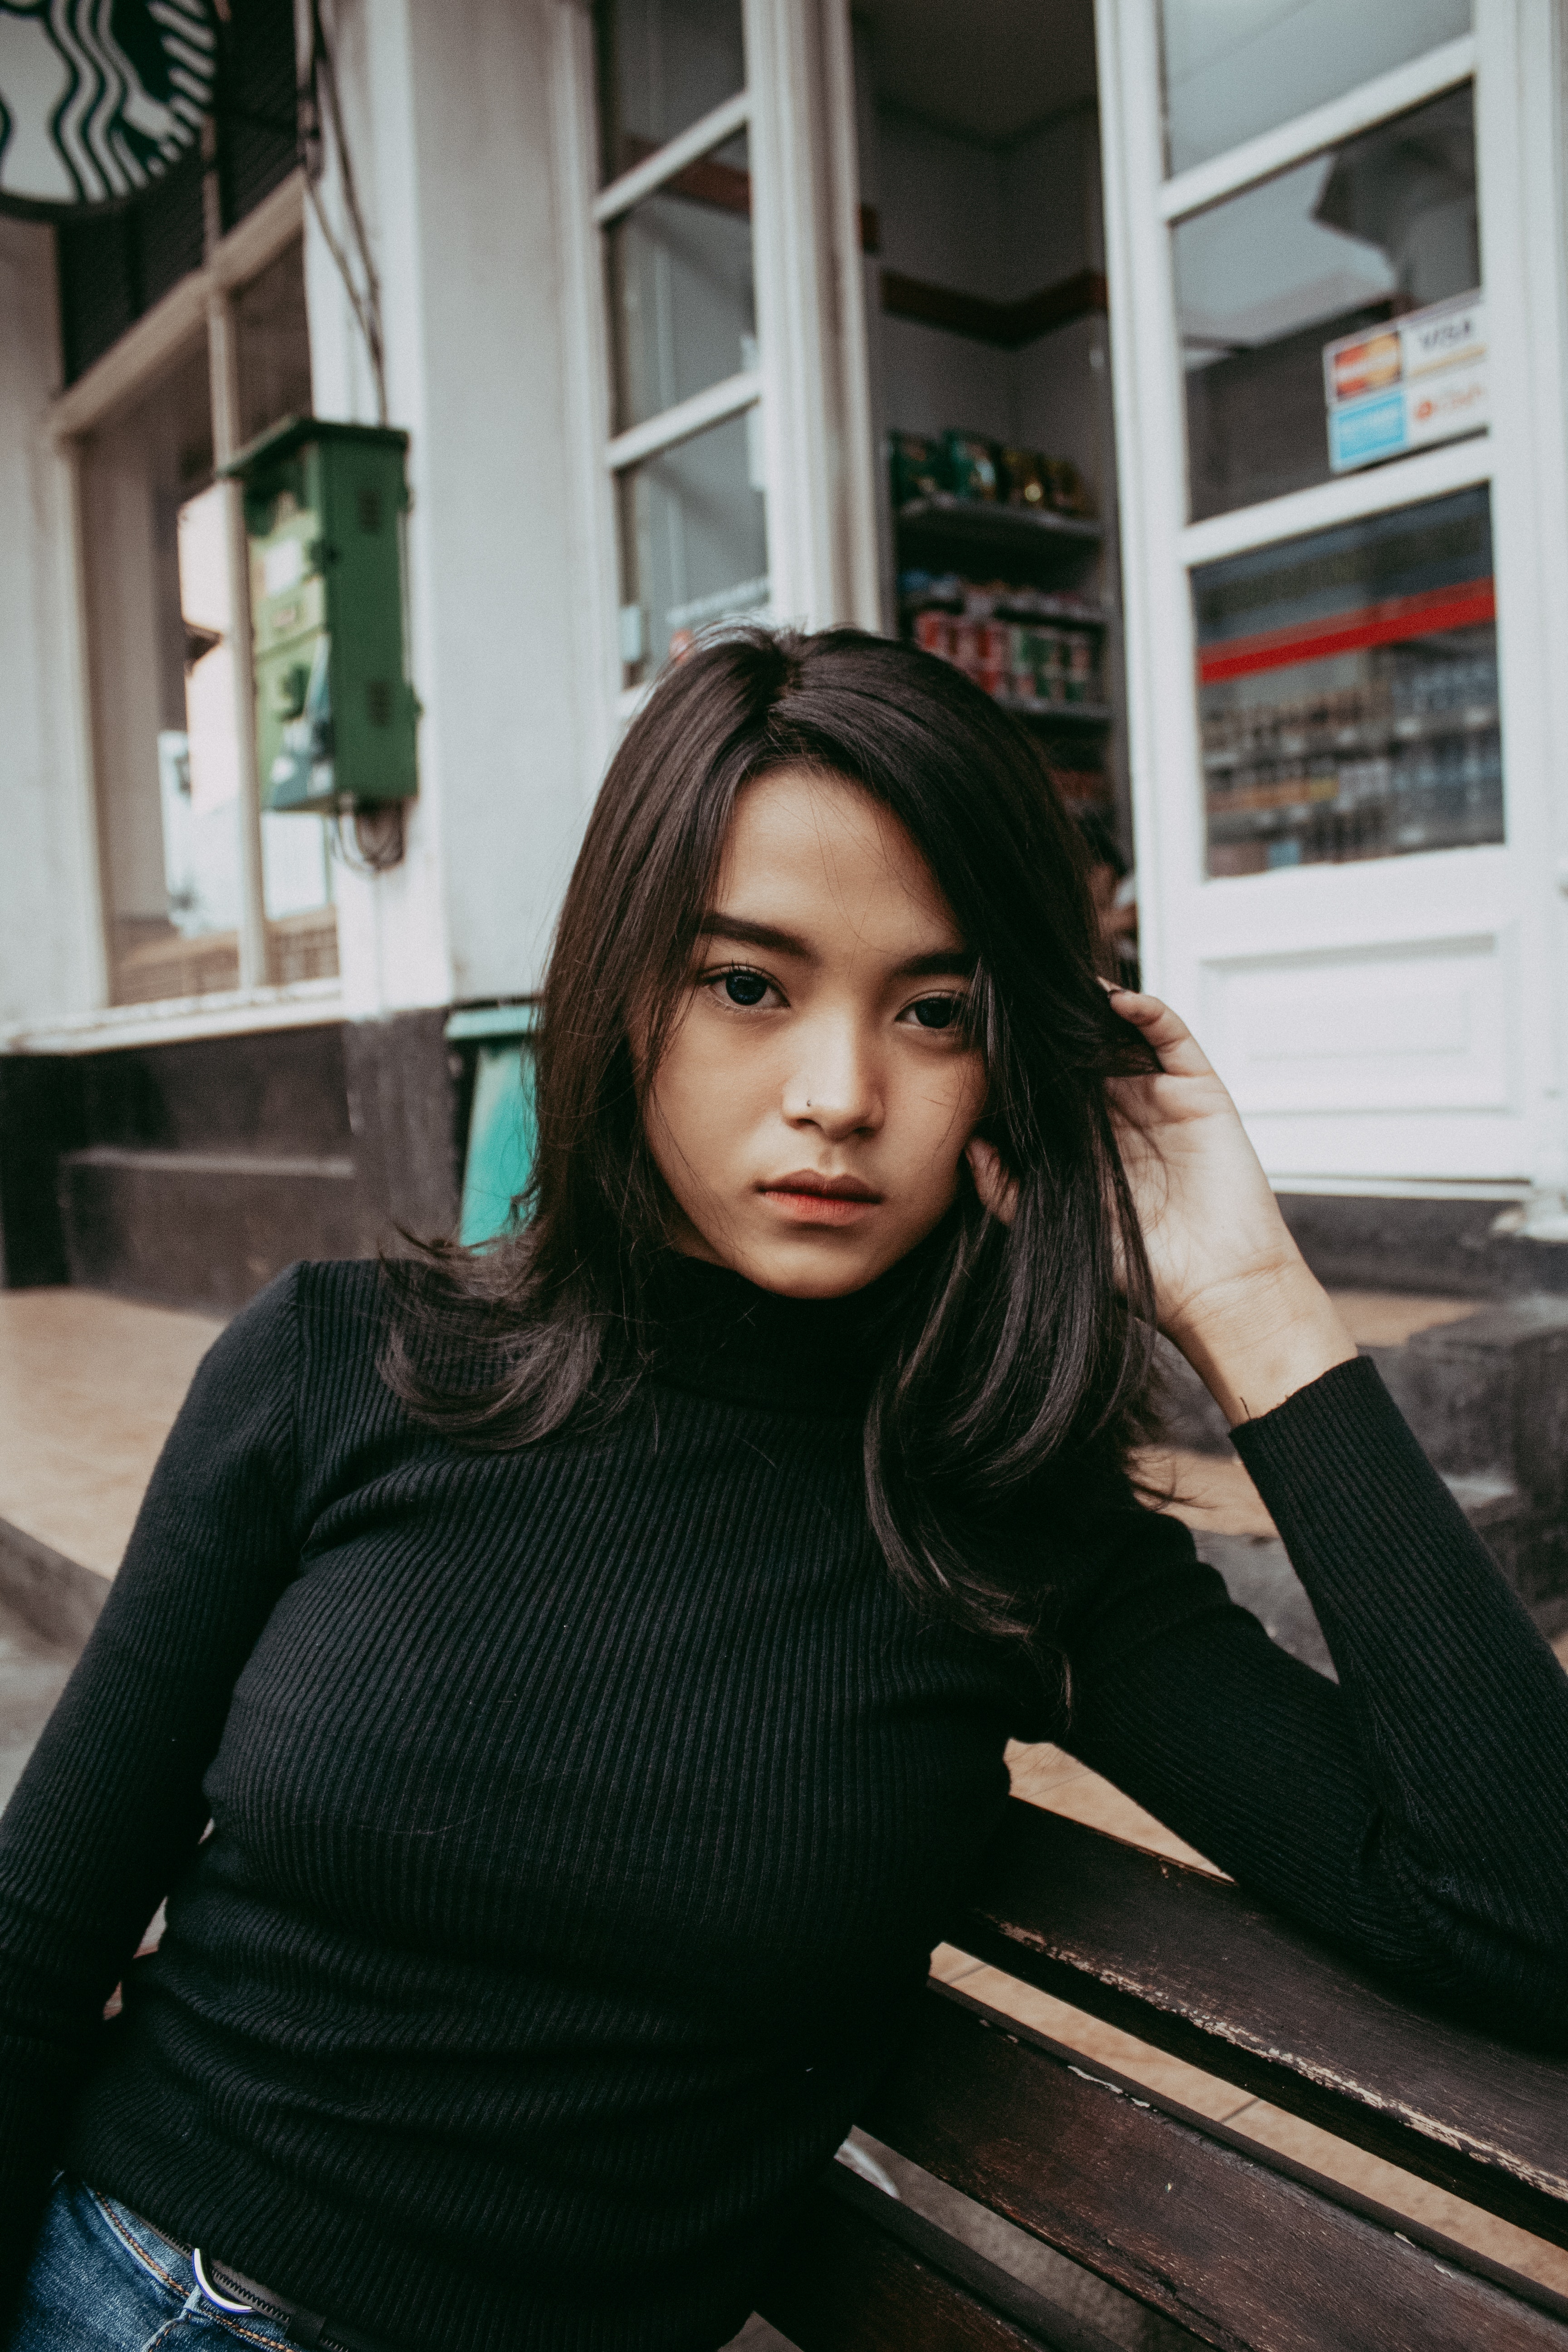
woman, hair, face, beauty, lady, hairstyle, snapshot, fashion, black hair, shoulder, lip, photography, long hair, model, eye, photo shoot, brown hair, outerwear, smile, portrait photography, neck, sitting, street fashion, style